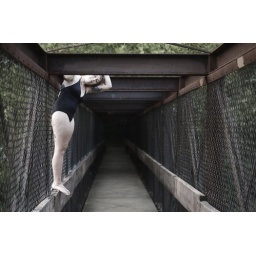
Liza on the bridge to the river in Richmond. 07/24/10